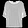
Label: Shirt